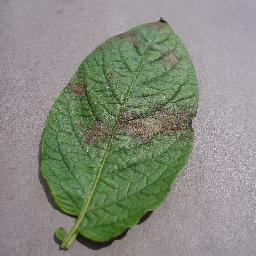
Label: Potato___Late_blight